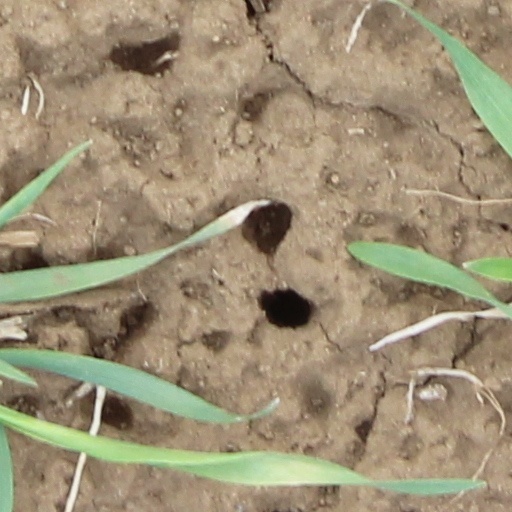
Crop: wheat